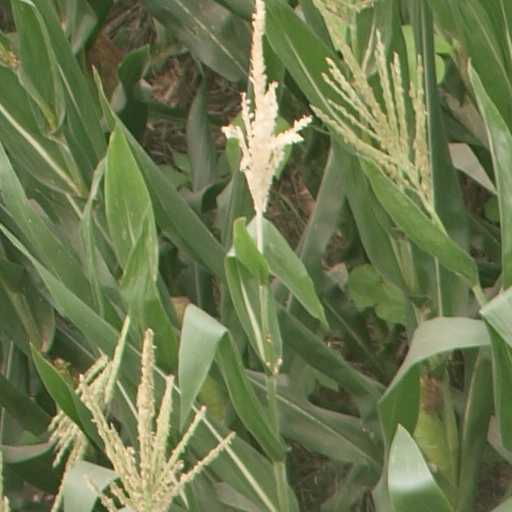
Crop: maize; corn